KFTV-DT

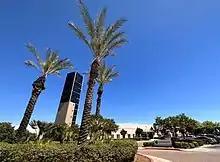
Univision KFTV Channel 21's modern studio and office space in Northern Fresno

KFTV-DT presently broadcasts seven hours of locally produced newscasts each week (with one hour each on weekdays, Saturdays and Sundays); in addition, the station produces the public affairs program , which airs weekday mornings from 5 to 7 a.m. After producing a dinner-hour local newscast since 1973, KFTV launched in 1990 and a late local news program in 1996. Weekend newscasts were instituted in 2004.